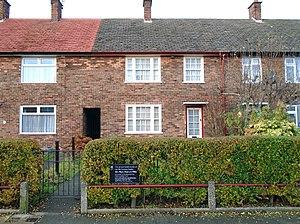
Sir James Paul McCartney, né le 18 juin 1942 à Liverpool, est un auteur-compositeur-interprète et multi-instrumentiste britannique. Il commence sa carrière en tant que bassiste et chanteur du groupe The Beatles, qui connaît un succès planétaire au cours des années 1960. Après l'enregistrement de deux albums solo, McCartney fonde Wings, rencontrant également le succès au cours des années 1970, avant de continuer de nouveau en solo jusqu'à nos jours. Nommé membre de l'ordre de l'Empire britannique dès 1964, il est anobli en 1996 par la reine Élisabeth II puis fait compagnon d'honneur en 2017 pour services rendus aux arts. En 2010, il reçoit également les Kennedy Center Honors.